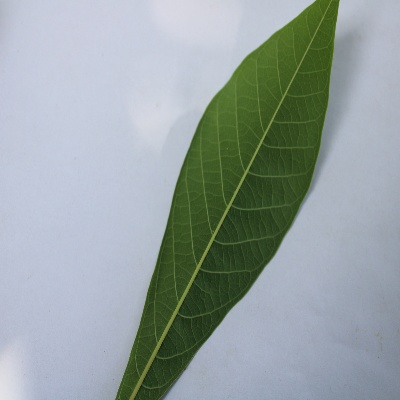
Crop: Cassava
Condition: healthy